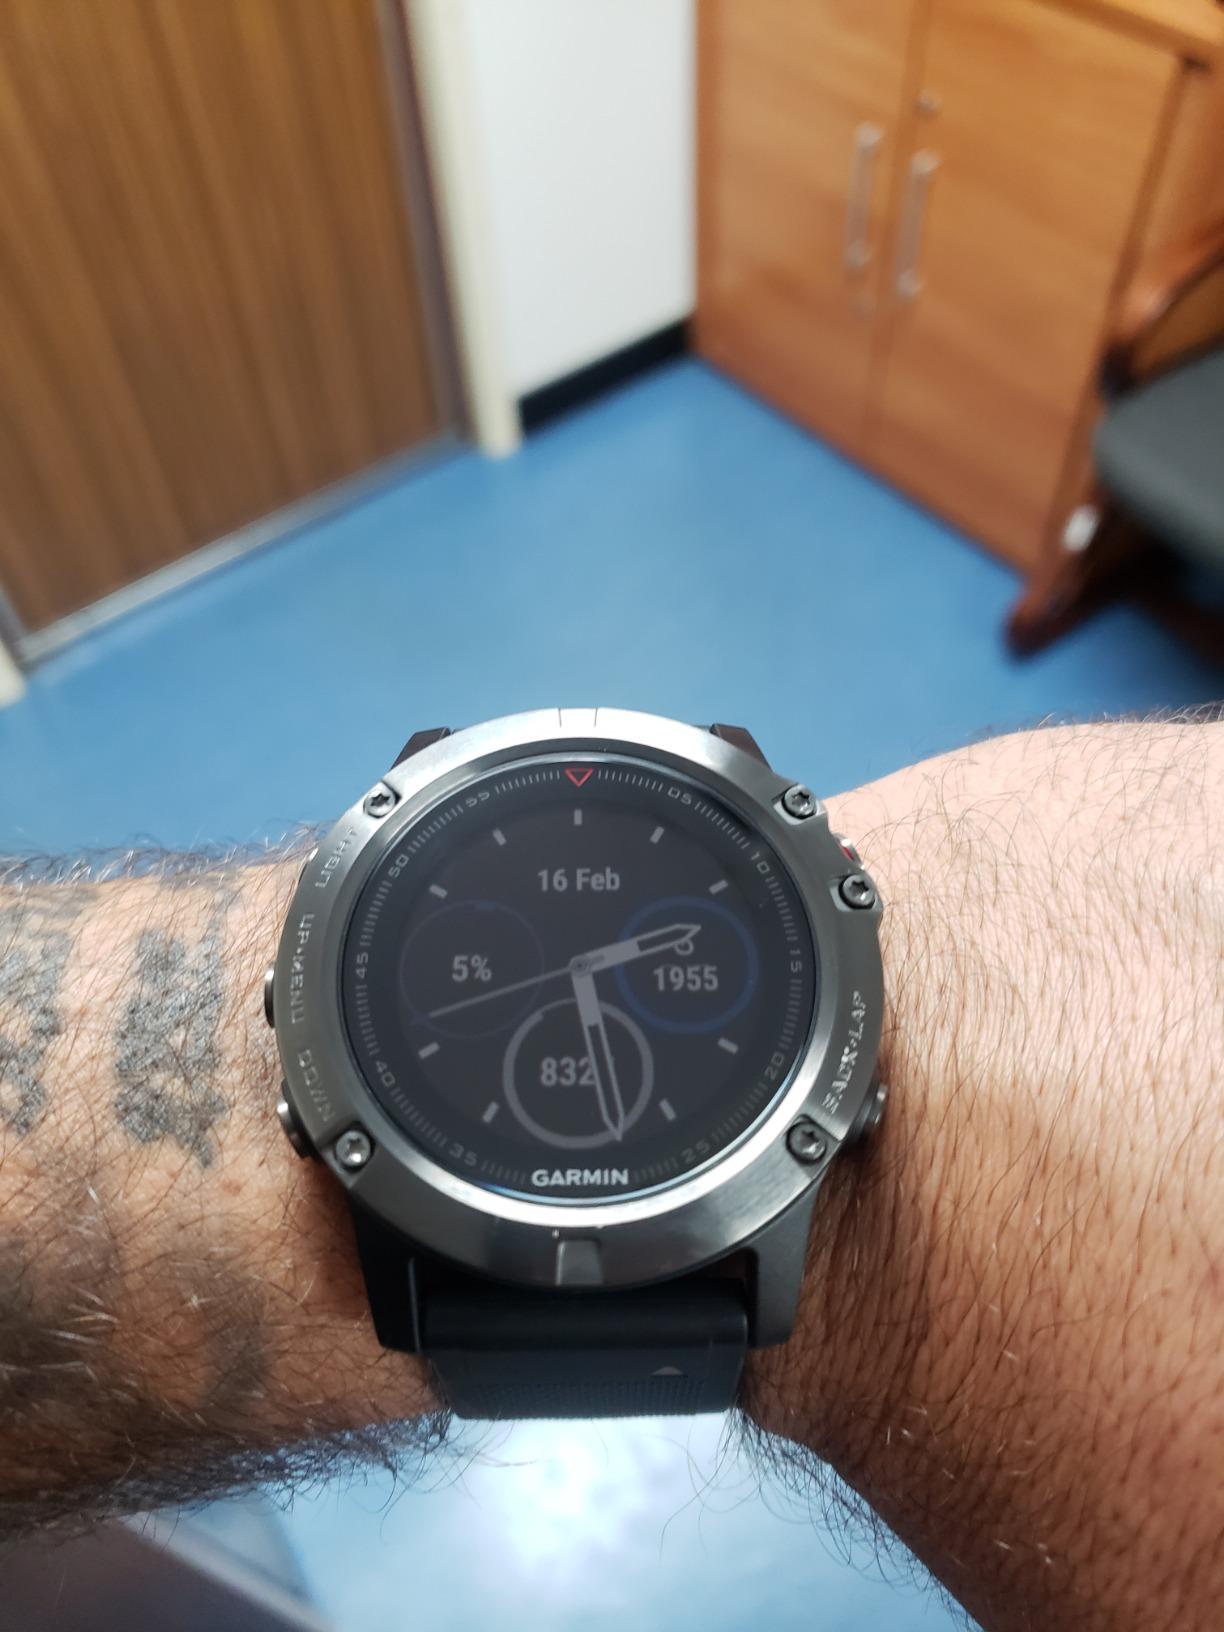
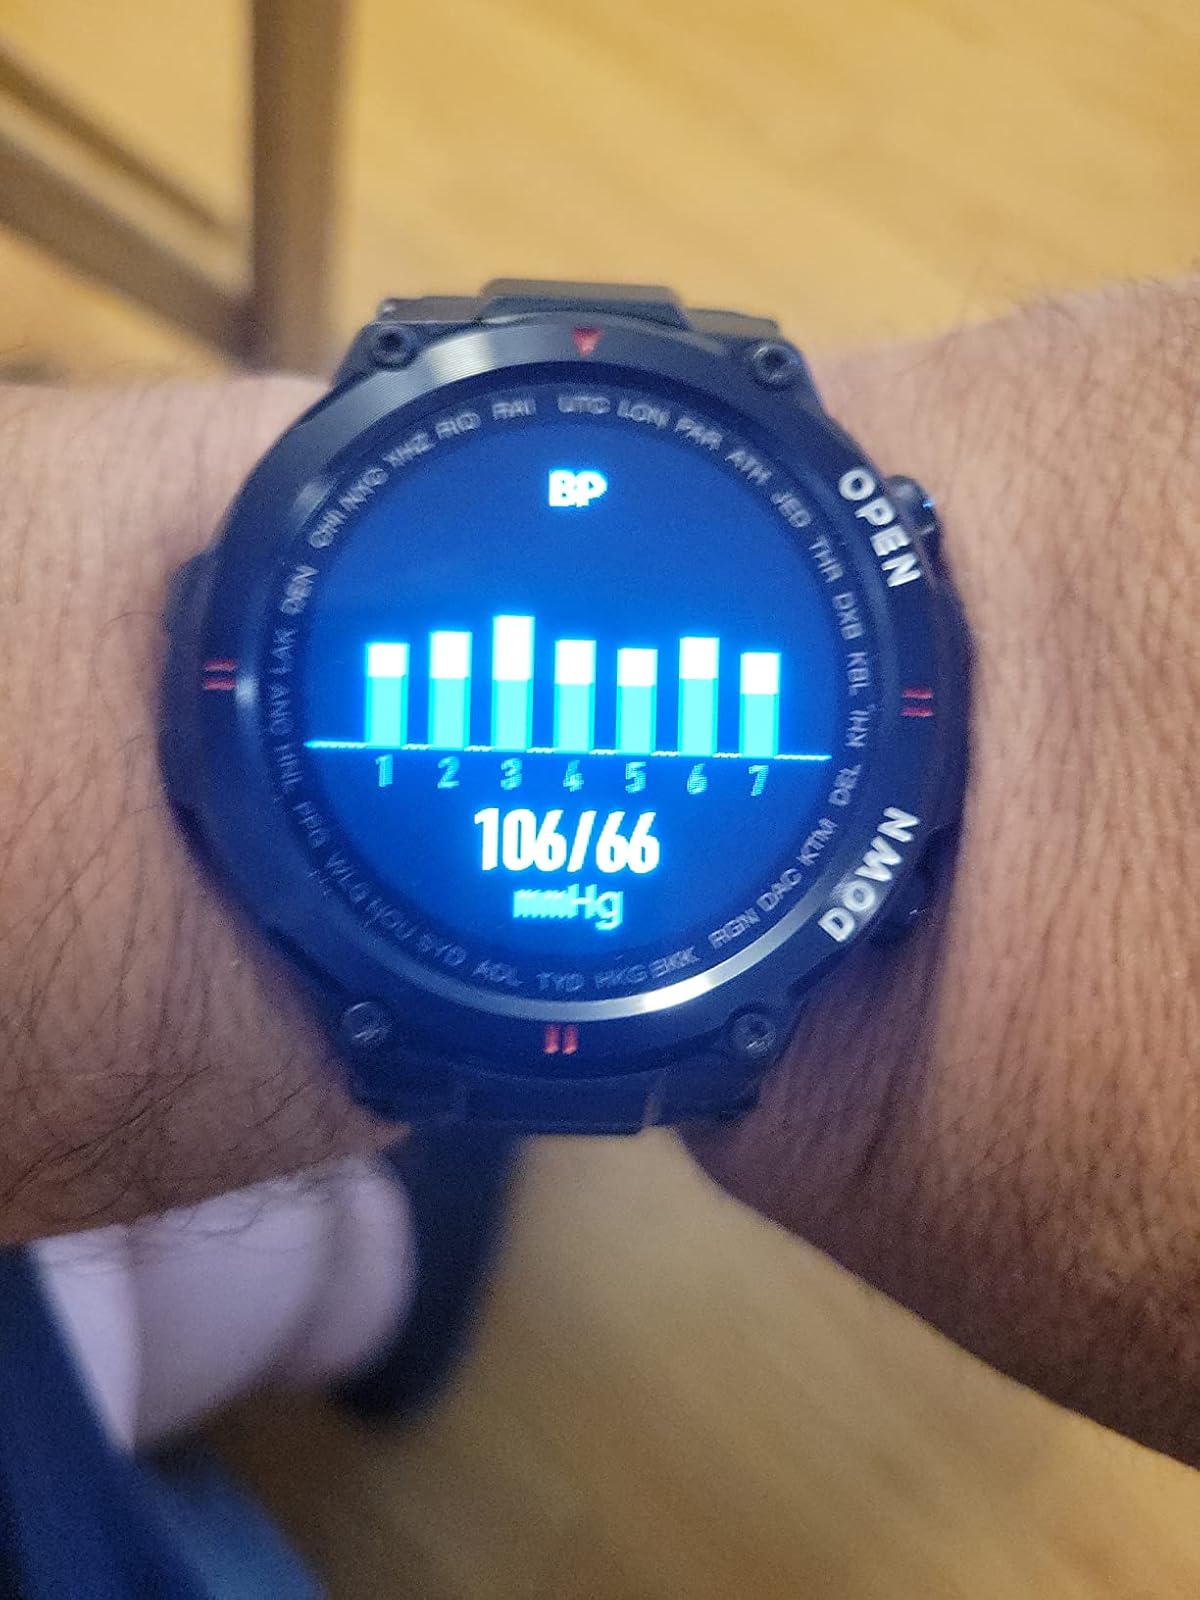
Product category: smartwatch
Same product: no